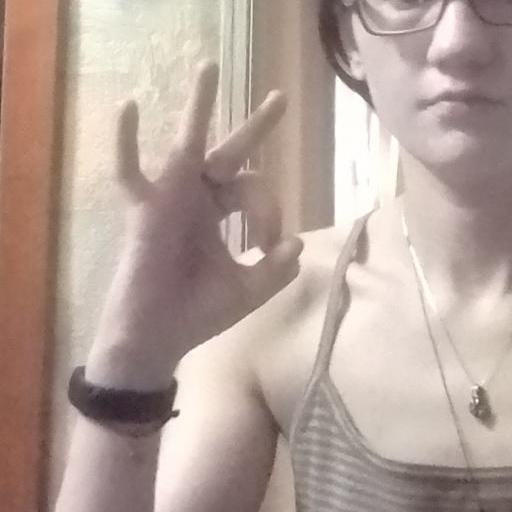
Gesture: ok